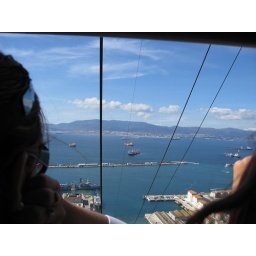
View from cable car ride to top of rock in Gibraltar (costa del Sol area of Southern Spain).